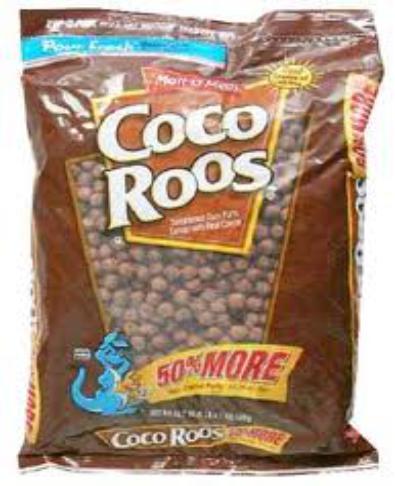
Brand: Coco Roos
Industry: Food